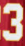
Number: 3